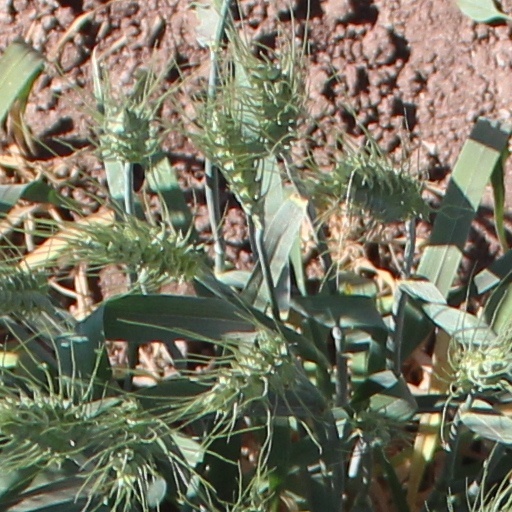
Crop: wheat